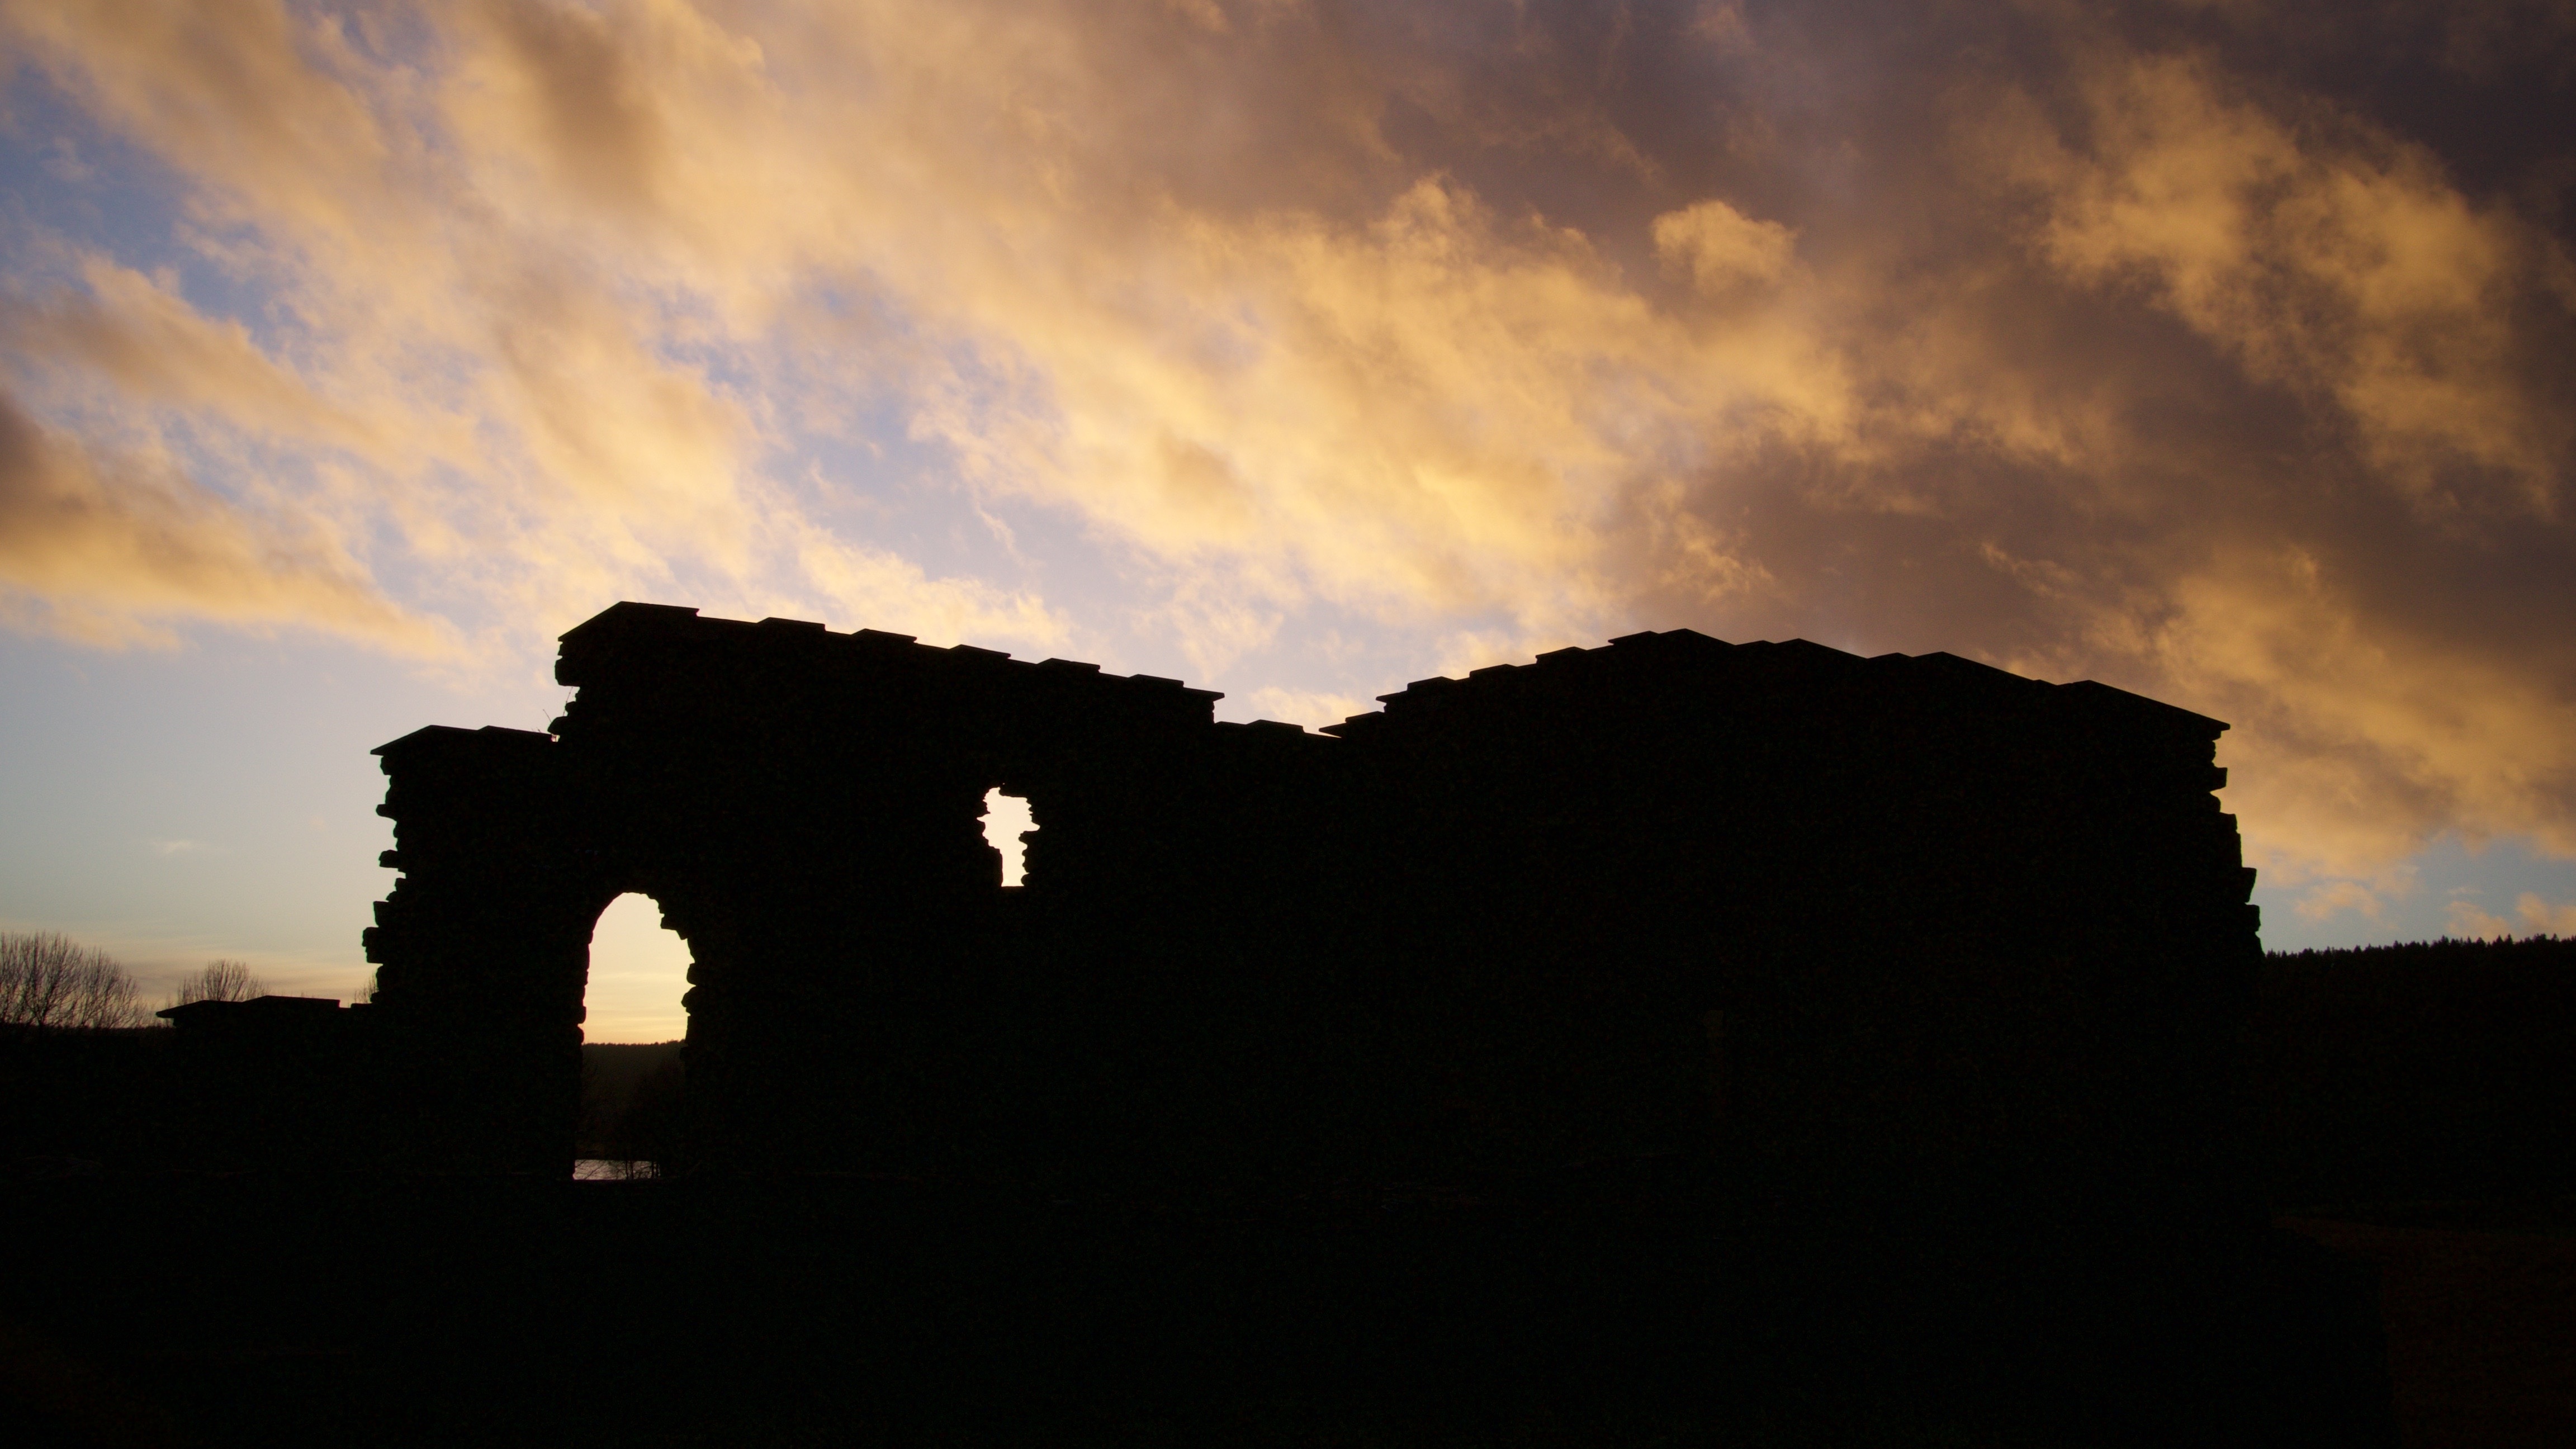
horizon, silhouette, light, cloud, sky, sunrise, sunset, antique, sunlight, morning, old, dawn, atmosphere, dusk, evening, reflection, religion, ancient, darkness, church, clouds, culture, history, christianity, norway, oslo, belief, dark sky, yellow clouds, meteorological phenomenon, st margaretha church